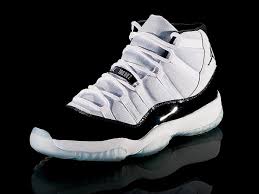
Label: Sneaker